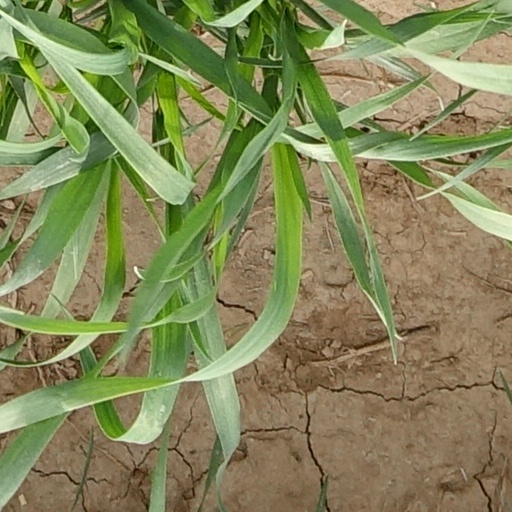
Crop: wheat